Yohei Matsumoto

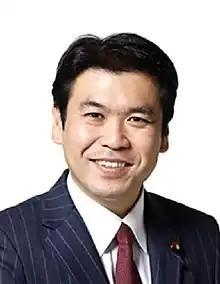
Official portrait, 2019

is a Japanese politician of the Liberal Democratic Party, a member of the House of Representatives in the Diet (national legislature).